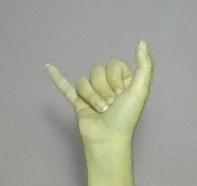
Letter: ya